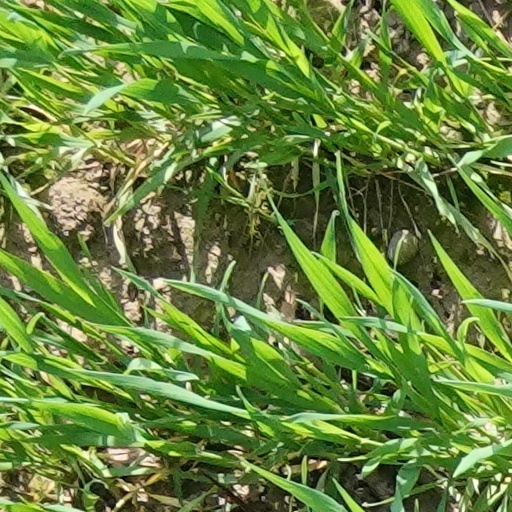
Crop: wheat